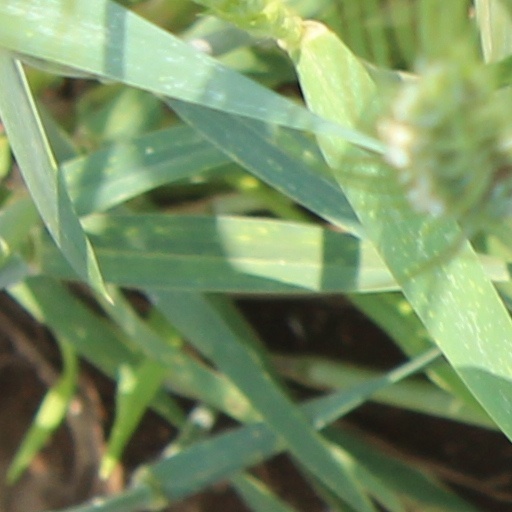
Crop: wheat